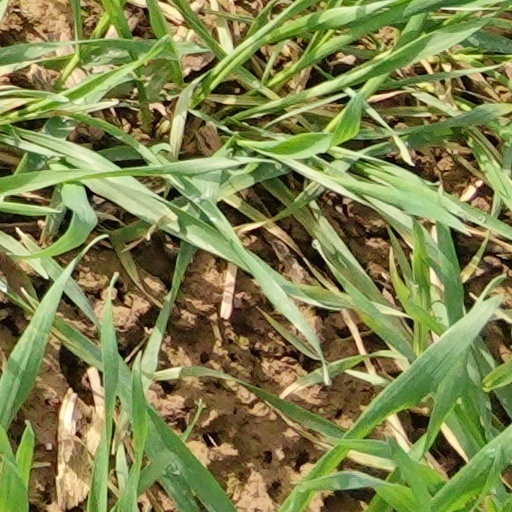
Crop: wheat